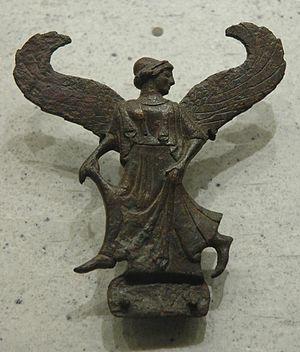
Nikè courant vers la gauche, vêtue d'un peplos par-dessus un chiton. Bronze attique décoratif, deuxième quartier du Ve siècle av. J.-C.